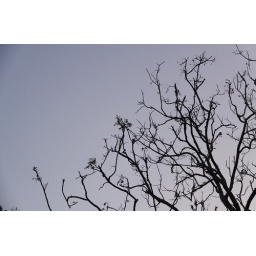
Abstract tree branches against the sky